Robert Hughes (American football)

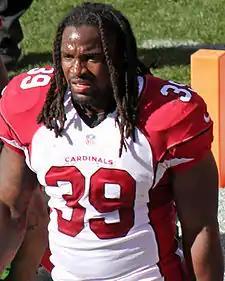
Hughes with the Arizona Cardinals in 2014

Robert Hughes (born June 21, 1989) is an American former professional football player who was a fullback in the National Football League (NFL). He played college football for the Notre Dame Fighting Irish, rushing for 1,392 yards on 321 attempts, as well as catching 43 passes for 370 yards. He was signed by the Chicago Bears as undrafted free agent in 2011.